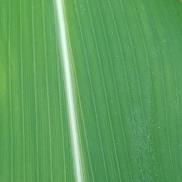
Crop: Maize
Condition: healthy-leaf